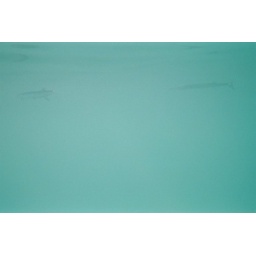
There are some long skinny fish in this one but the water makes it hard to see clearly.